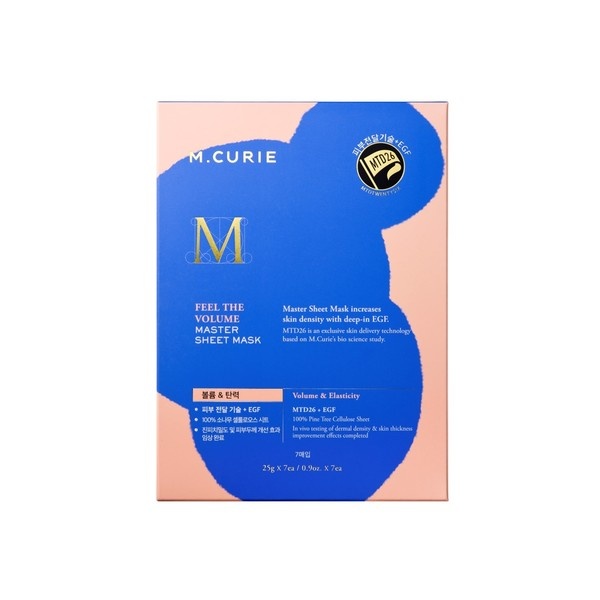
M.CURIE FEEL THE VOLUME MASTER SHEET MASK SET (7Sheets)
Brand: Dotrade. Trusted Korea OBM, OEM, ODM Manufacturers.
M.CURIE FEEL THE VOLUME MASTER SHEET MASK SET (7Sheets)
Category: Health & Beauty > Personal Care > Cosmetics > Skin Care > Compressed Skin Care Mask Sheets